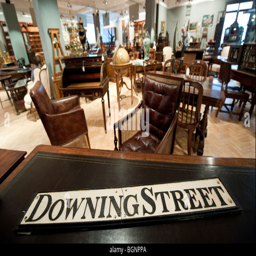
a 19th century road sign among lots in sale